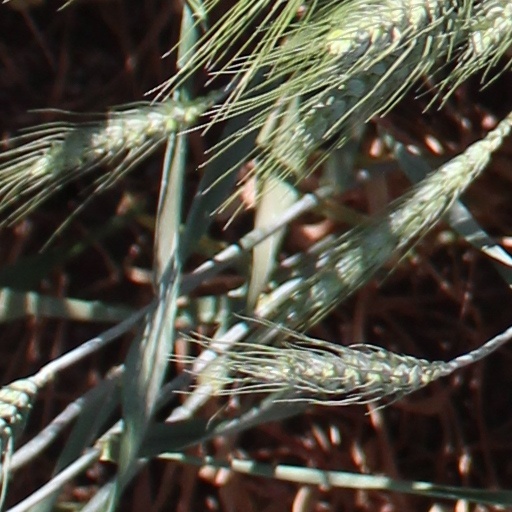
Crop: wheat